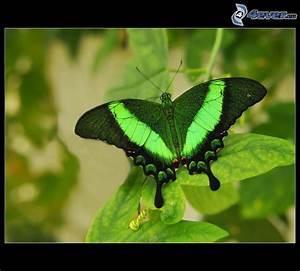
butterfly